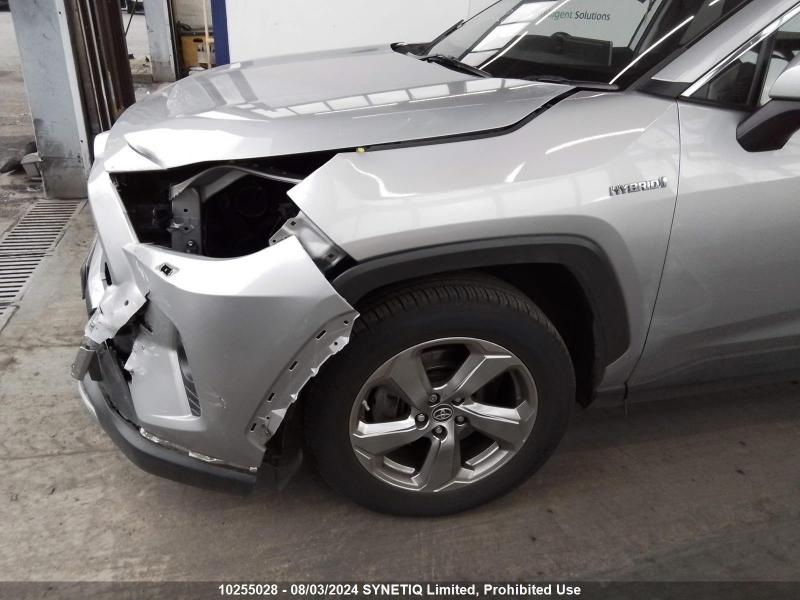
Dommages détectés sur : pare-choc avant, feu avant gauche, capot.
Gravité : majeur